Mira quién baila (American TV series) season 7

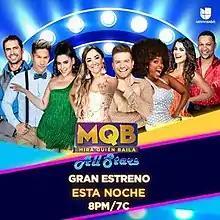

The seventh season of "Mira quién baila", also known as Mira quién baila All Stars, premiered on Univision on January 6, 2019 and ended on February 10, 2019. Javier Poza and Chiquinquirá Delgado returned as the show's hosts. Dayanara Torres returned as judge. Casper Smart and Yuri replaced Joaquín Cortés and Lola Cortés as judges. The season features two past contestants from season 4: Pedro Moreno and El Dasa. The winner, Clarissa Molina, received $25,000 for her chosen charity.